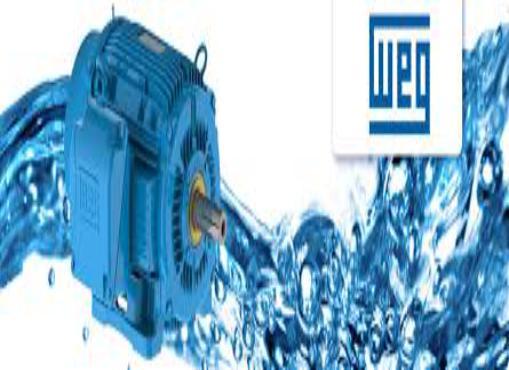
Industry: Others